Jérémie Aliadière

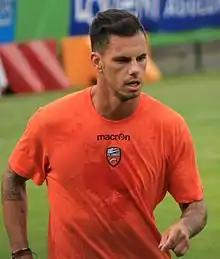
Aliadière training with Lorient in 2013

Jérémie Aliadière (born 30 March 1983) is a French former professional footballer who played as a striker.